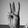
ASL letter: W